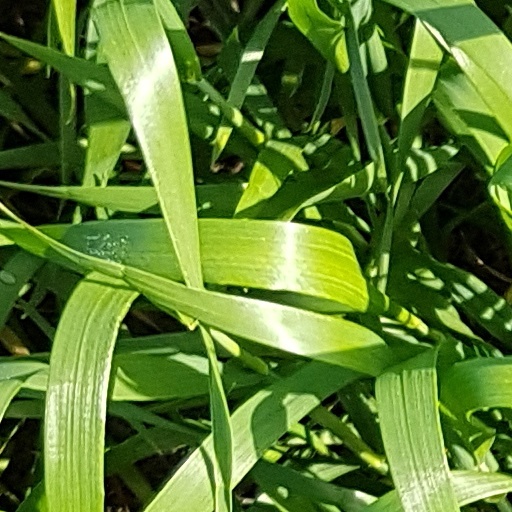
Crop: wheat